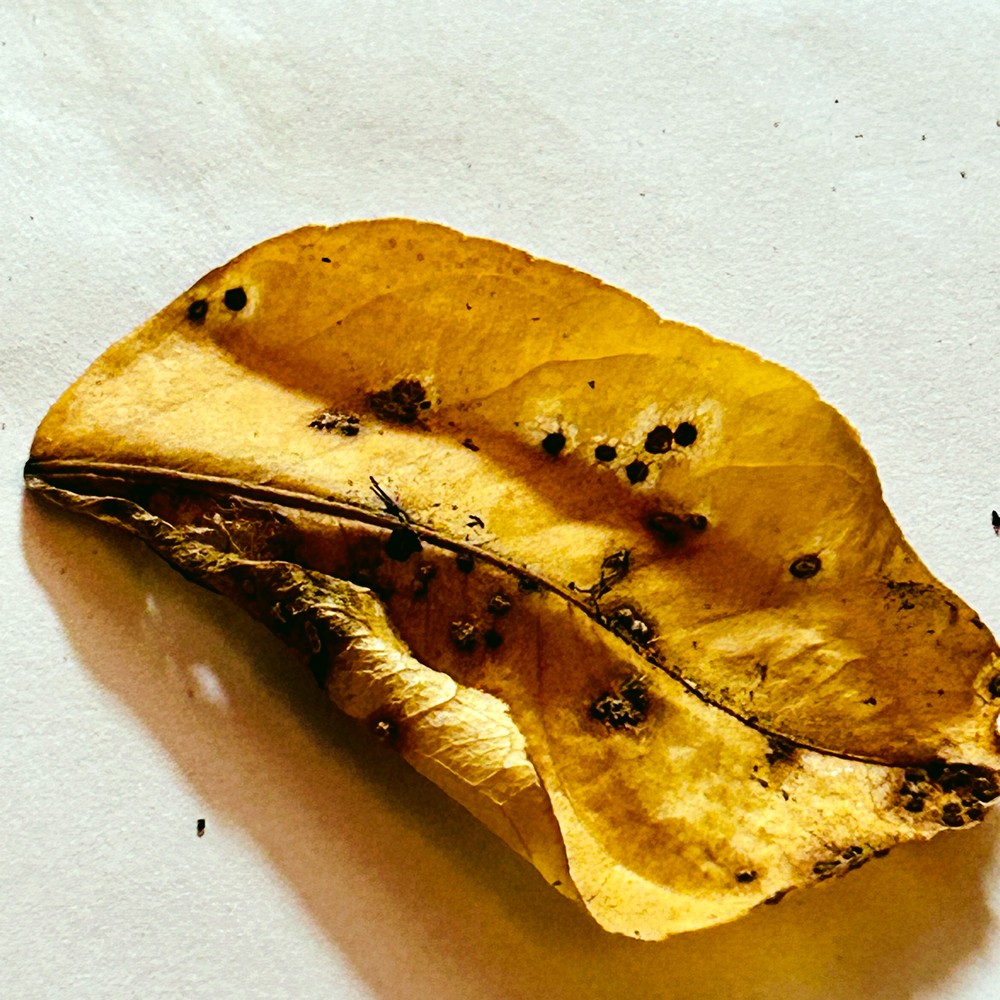
Label: Dry Leaf